2018 American League Championship Series

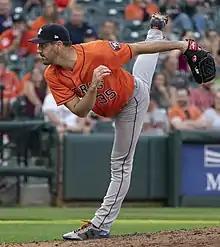
Justin Verlander allowed only two runs and two hits in six innings pitched during Game 1, getting the win.

Three-time All-Star and two-time World Series Champion Kevin Youkilis threw out the ceremonial first pitch for the Red Sox. The Astros struck first on a George Springer two-run single in the top of the second off of an erratic Chris Sale, eventually ending Sale's night after four innings. Verlander cruised through four innings before running into trouble in the fifth, walking Mitch Moreland with the bases loaded and allowing Jackie Bradley Jr. to score on a wild pitch to even the score at two. Verlander struck out Andrew Benintendi on a controversial called strike that resulted in Red Sox manager Alex Cora getting ejected in between innings. The Astros responded in the top of the sixth with a two-out RBI single by Carlos Correa after Joe Kelly hit Alex Bregman with a pitch and Yuli Gurriel reached on a fielding error by Eduardo Núñez. Verlander came back to retire the side in order in the sixth. The Astros and Red Sox would trade zeroes until the top of the ninth inning which was led off by a Josh Reddick home run off of Brandon Workman. Workman then, after getting an out, walked Jose Altuve and Alex Bregman before Yuli Gurriel hit a three-run home run to blow the game open at 7–2. The Red Sox ended the night having walked 10 Astros hitters and hitting three more. Collin McHugh came in to finish the game off and give the Astros a loud 1–0 lead in the series.